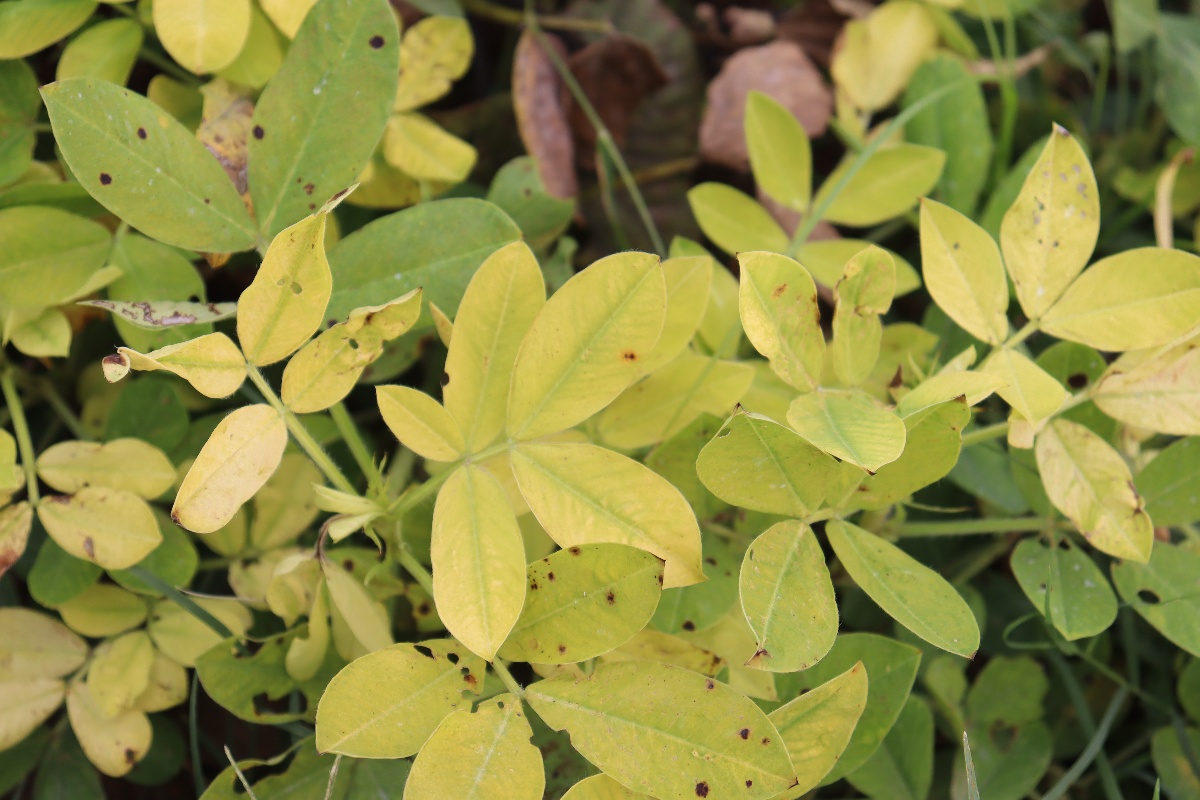
Label: nutrition deficiency